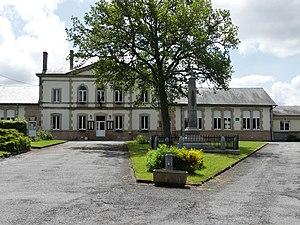
Mairie-école de La Courtine, Creuse, France.
La Courtine est une commune française située dans le département de la Creuse, en région Nouvelle-Aquitaine.